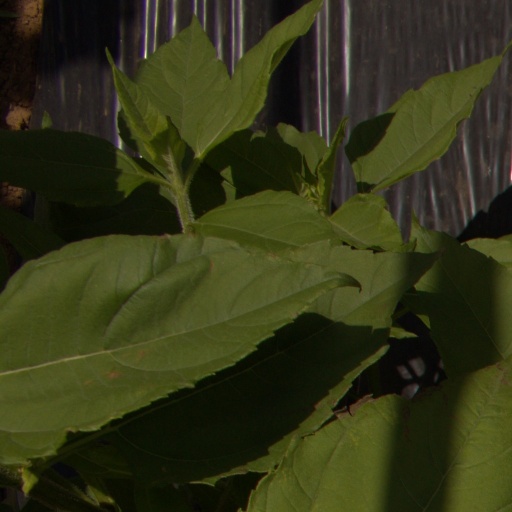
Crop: Jerusalem artichoke